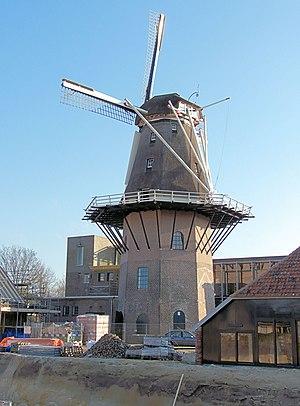
Cet article recense les moulins à vent de la province de Gueldre, aux Pays-Bas.
Concordia est un moulin à vent à Ede, aux Pays-Bas, qui est maintenu en état de marche. Le moulin est répertorié Rijksmonument numéro 14469.